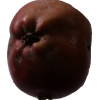
Label: Apple 18